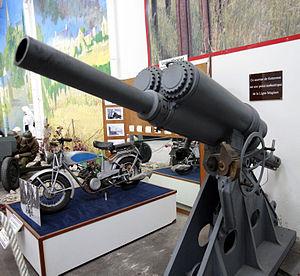
Le mortier de 81 mm modèle 1932 est un engin à tir courbe destiné à battre les défilements aux abords des ouvrages de la ligne Maginot qui ne pouvaient être atteints par les canons ou mortiers de 75 mm.